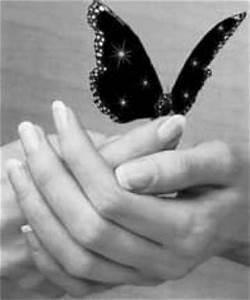
butterfly